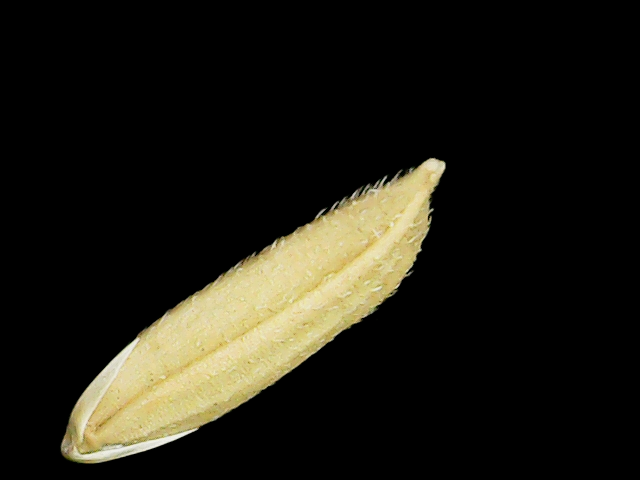
Rice variety: Binadhan11